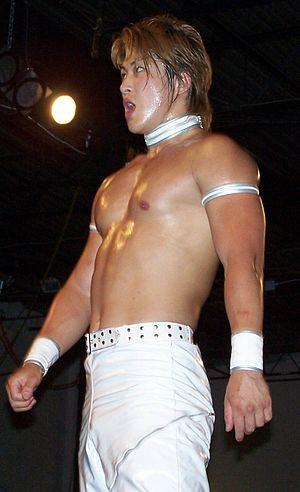
Terumasa Ishihara, plus connu sous son nom de ring BxB Hulk, est un catcheur japonais, travaillant à la Dragon Gate.